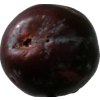
Label: plum